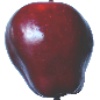
Label: Apple Red Delicious 1